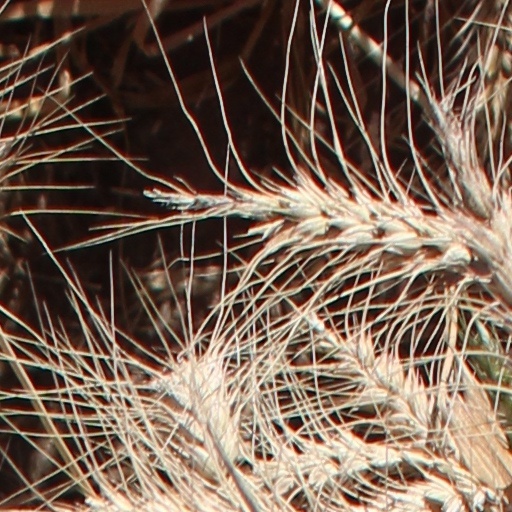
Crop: wheat